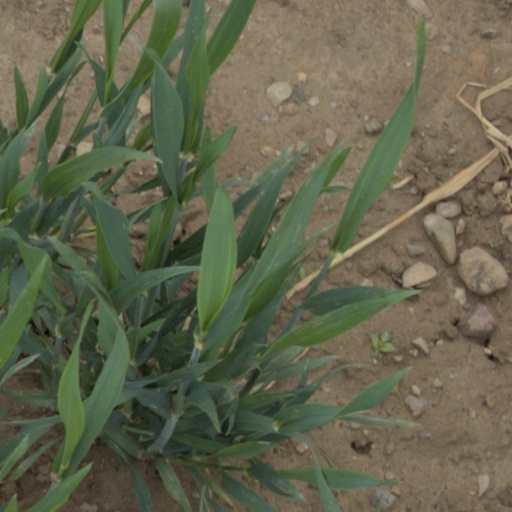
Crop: wheat